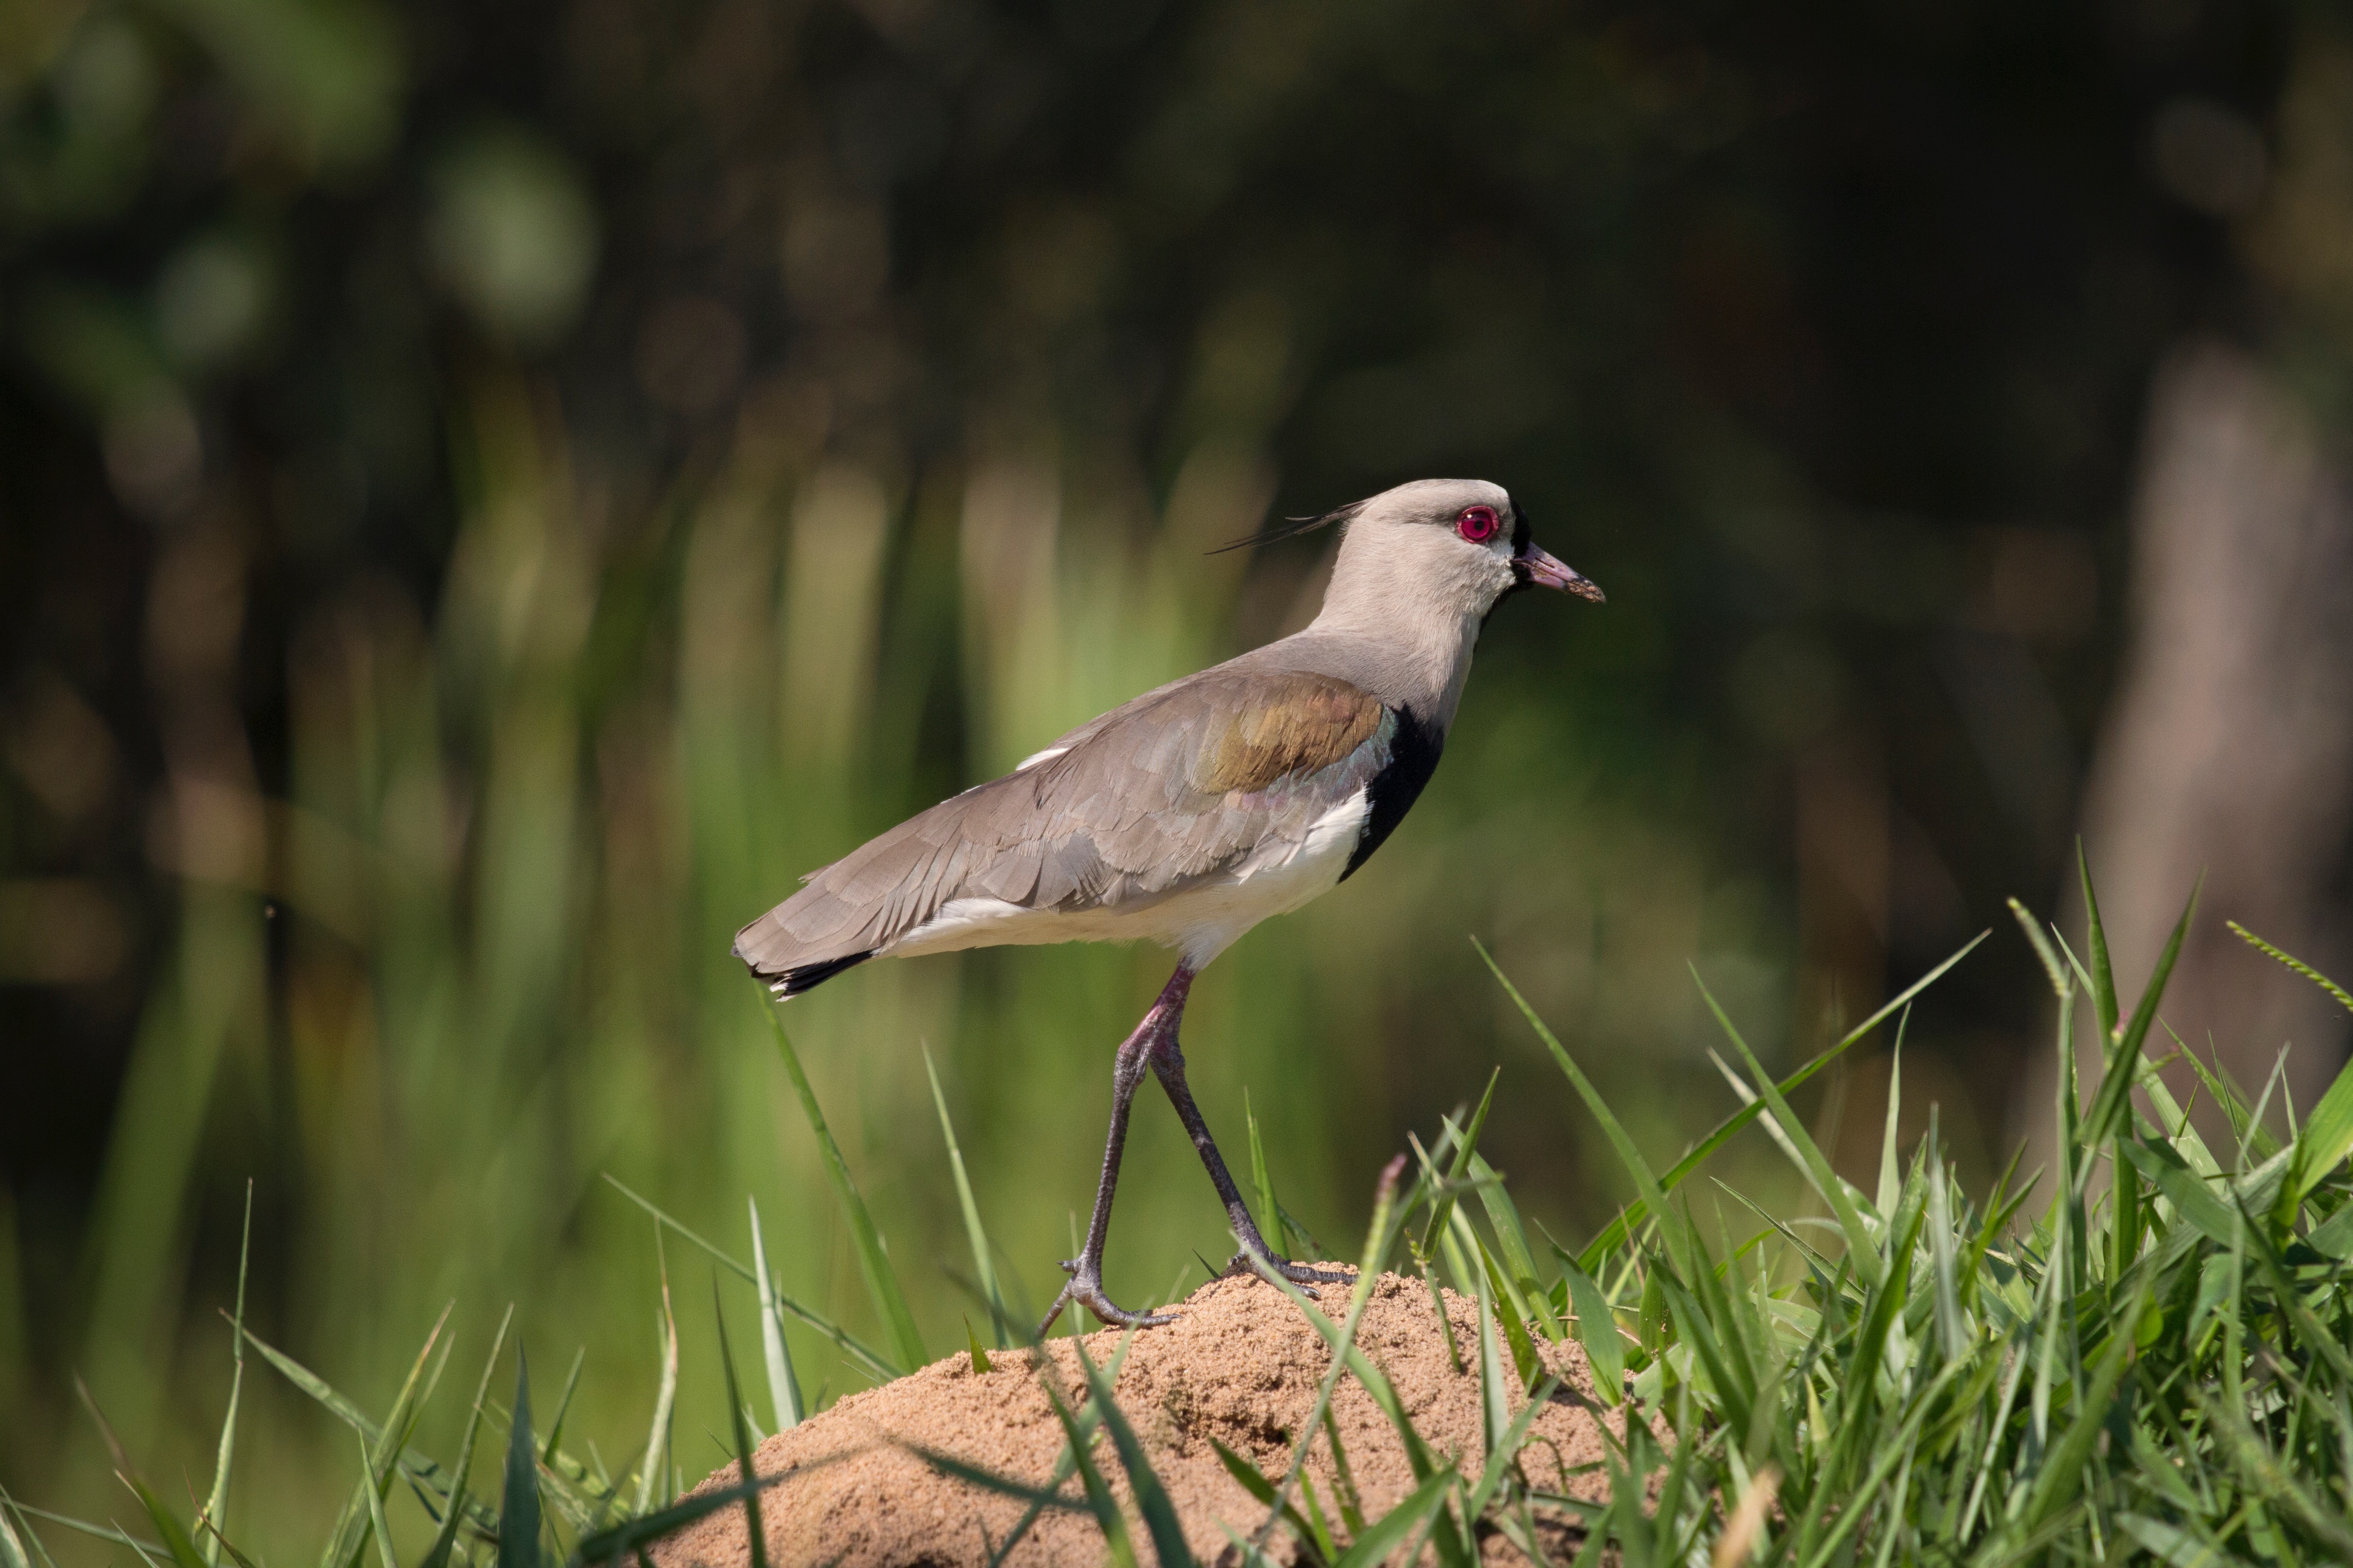
nature, grass, bird, wildlife, beak, dirt, feather, fauna, vertebrate, perching bird